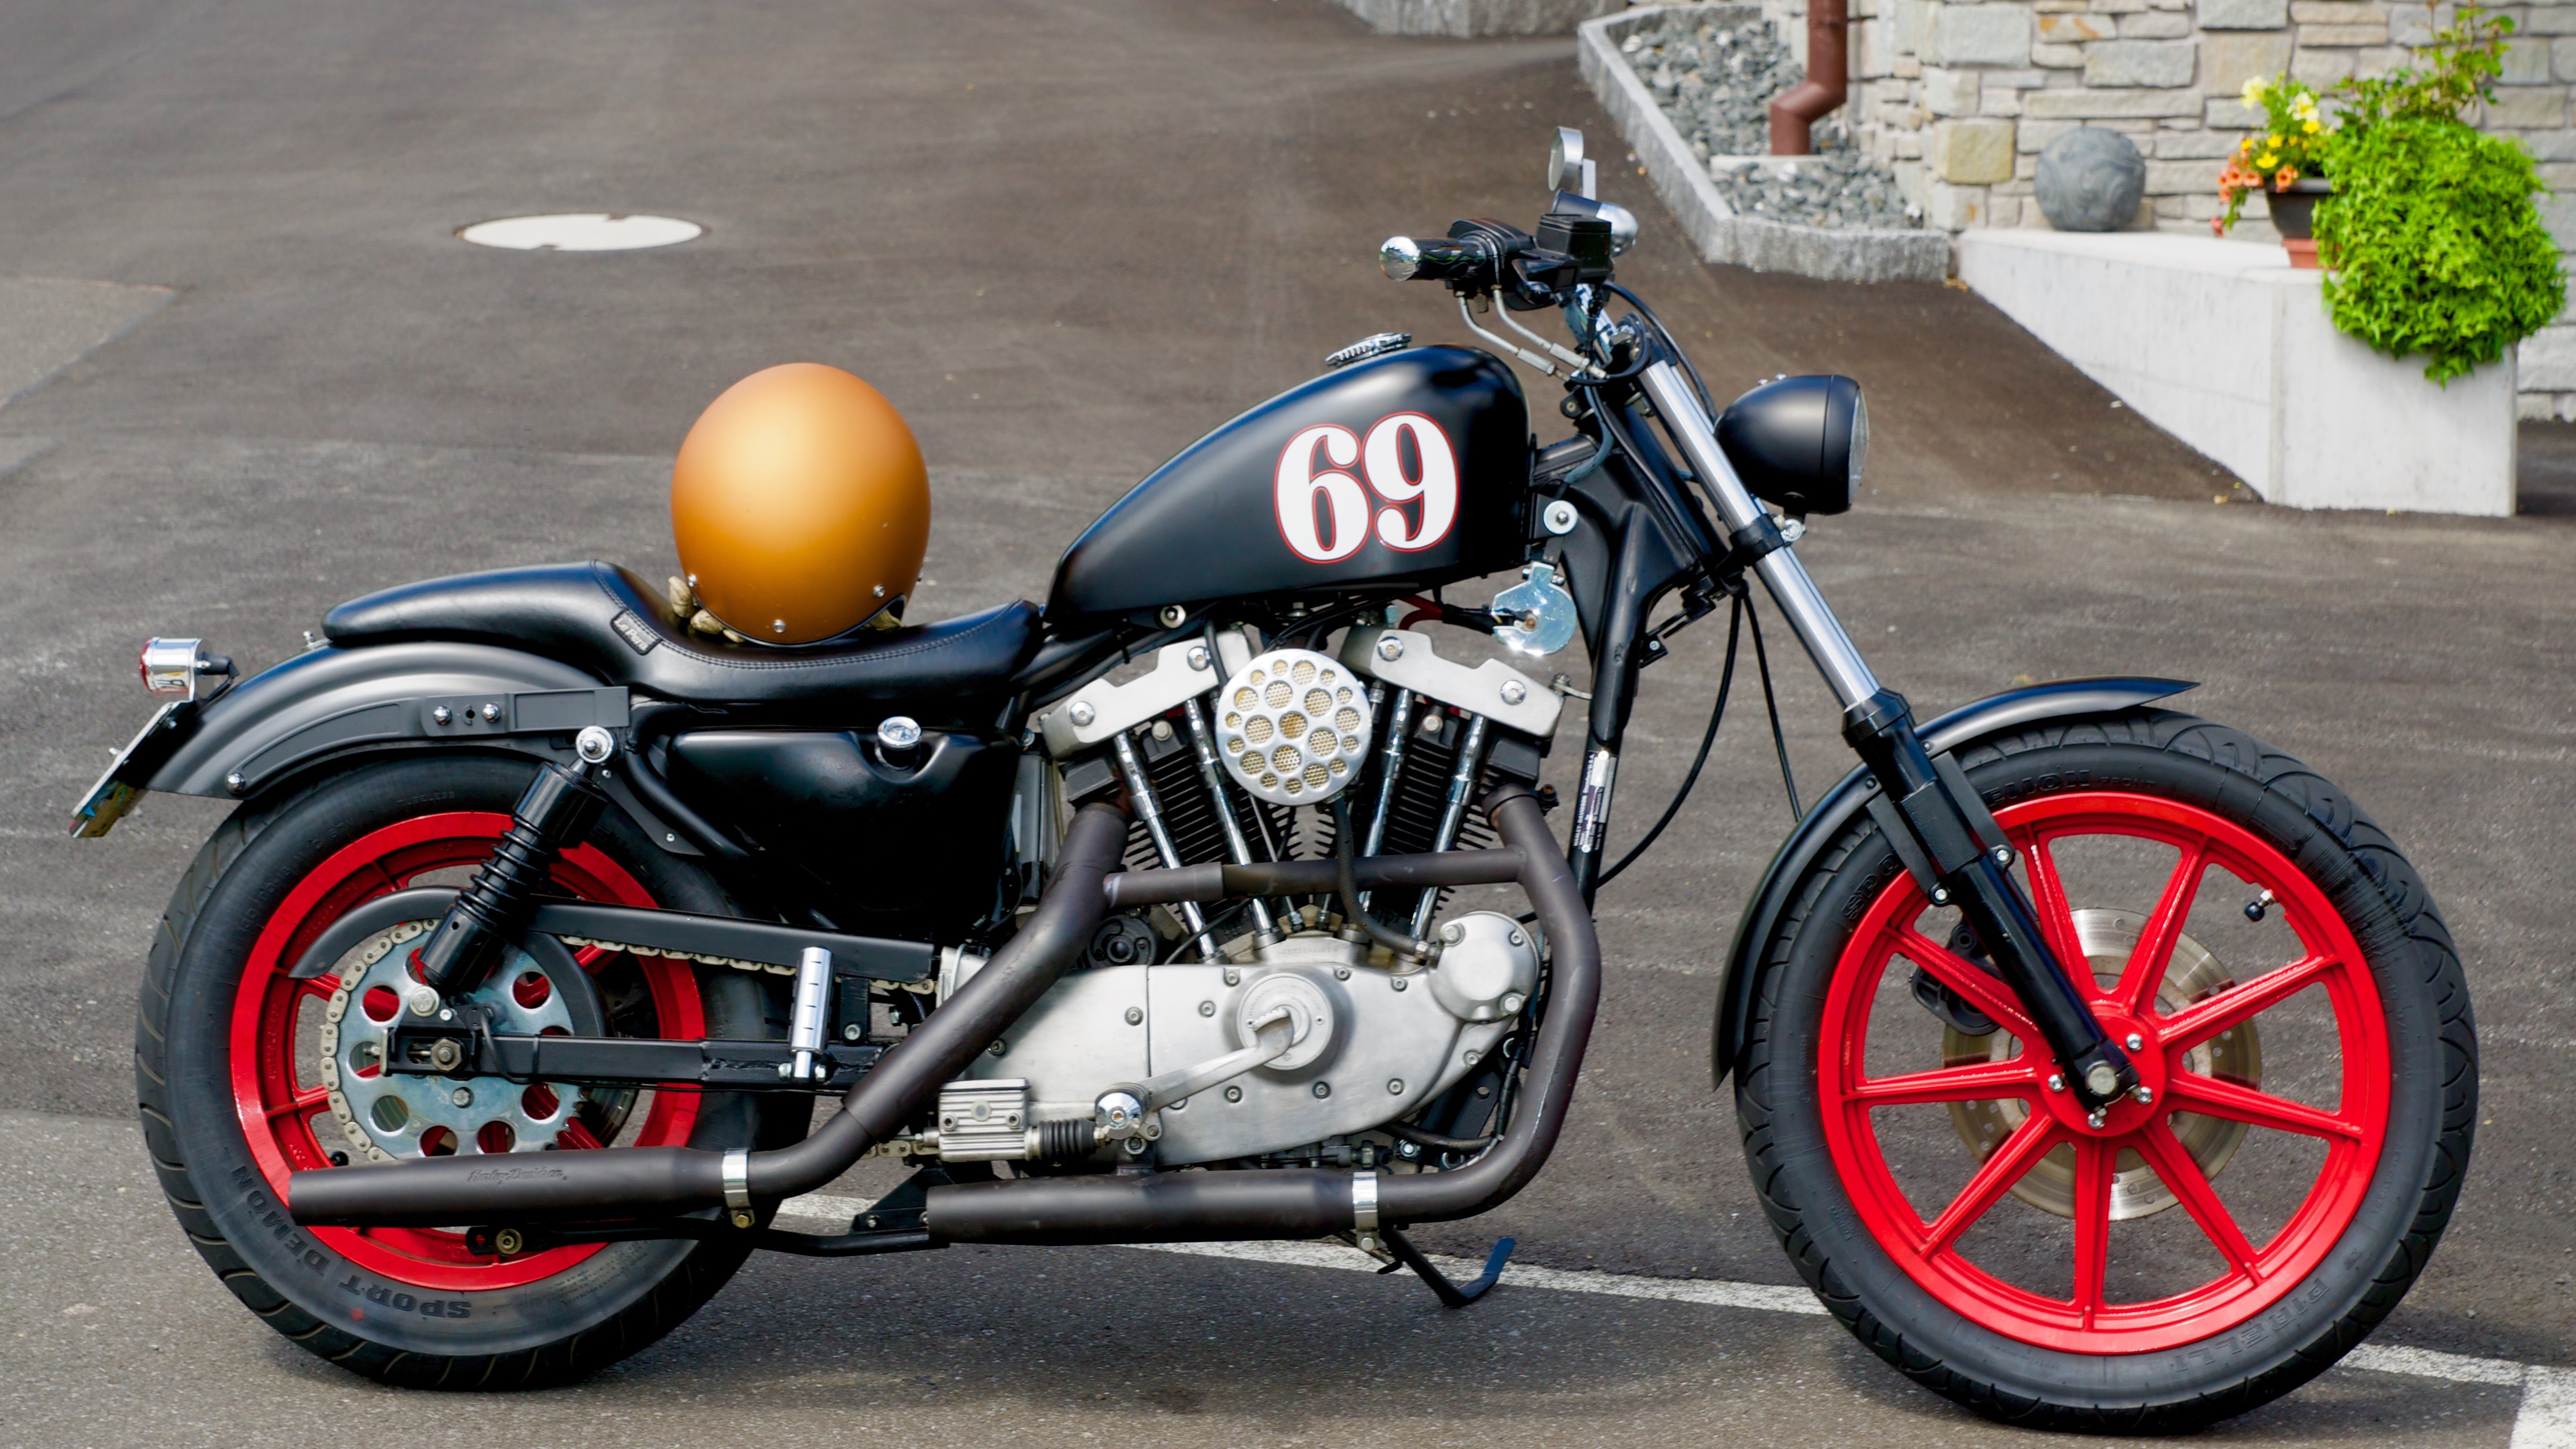
car, wheel, bicycle, vehicle, motorcycle, chopper, cruiser, conversion, motorcycling, land vehicle, eigenbau, automobile make, two cylinders, red wheels